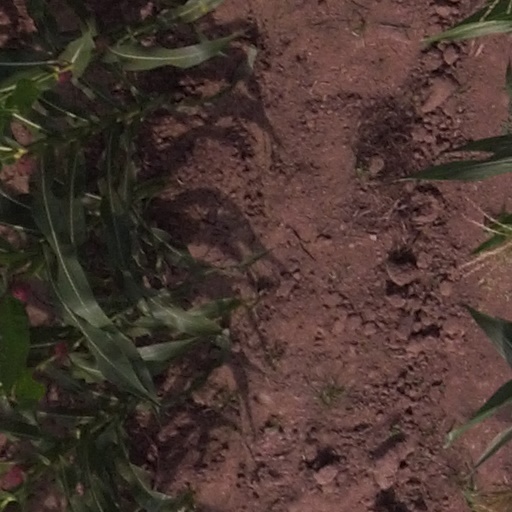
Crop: maize; corn